Marx Brothers

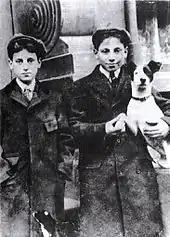
Julius Henry Marx (Groucho, left) and Adolph Marx (Harpo) holding a rat terrier dog, c. 1906

The family lived in New York City's Upper East Side in the Yorkville district centered in the Irish, German and Italian quarters. The eldest child in the household was their cousin Pauline, or "Polly", whom they often referred to as an adopted sister. The Marxes' firstborn son, Manfred, died aged seven months, on July 17, 1886, of enterocolitis, with asthenia contributing (i.e., probably a victim of influenza). He is buried in Washington Cemetery (Brooklyn, NY), beside his grandmother, Fanny Sophie Schönberg (née Salomons), who died on April 10, 1901. Leonard Joseph "Chico" Marx was born on March 22, 1887; Adolph "Harpo" Marx was born on November 23, 1888; Julius Henry "Groucho" Marx on October 2, 1890; Milton "Gummo" Marx on October 21, 1892; and the youngest, Herbert Manfred "Zeppo" Marx, on February 25, 1901.